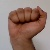
The image shows a hand gesture representing the letter 'A' in Indian Sign Language.